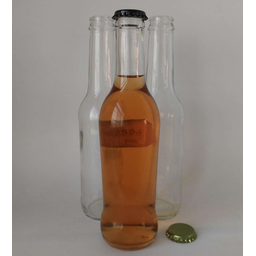
Label: bottles